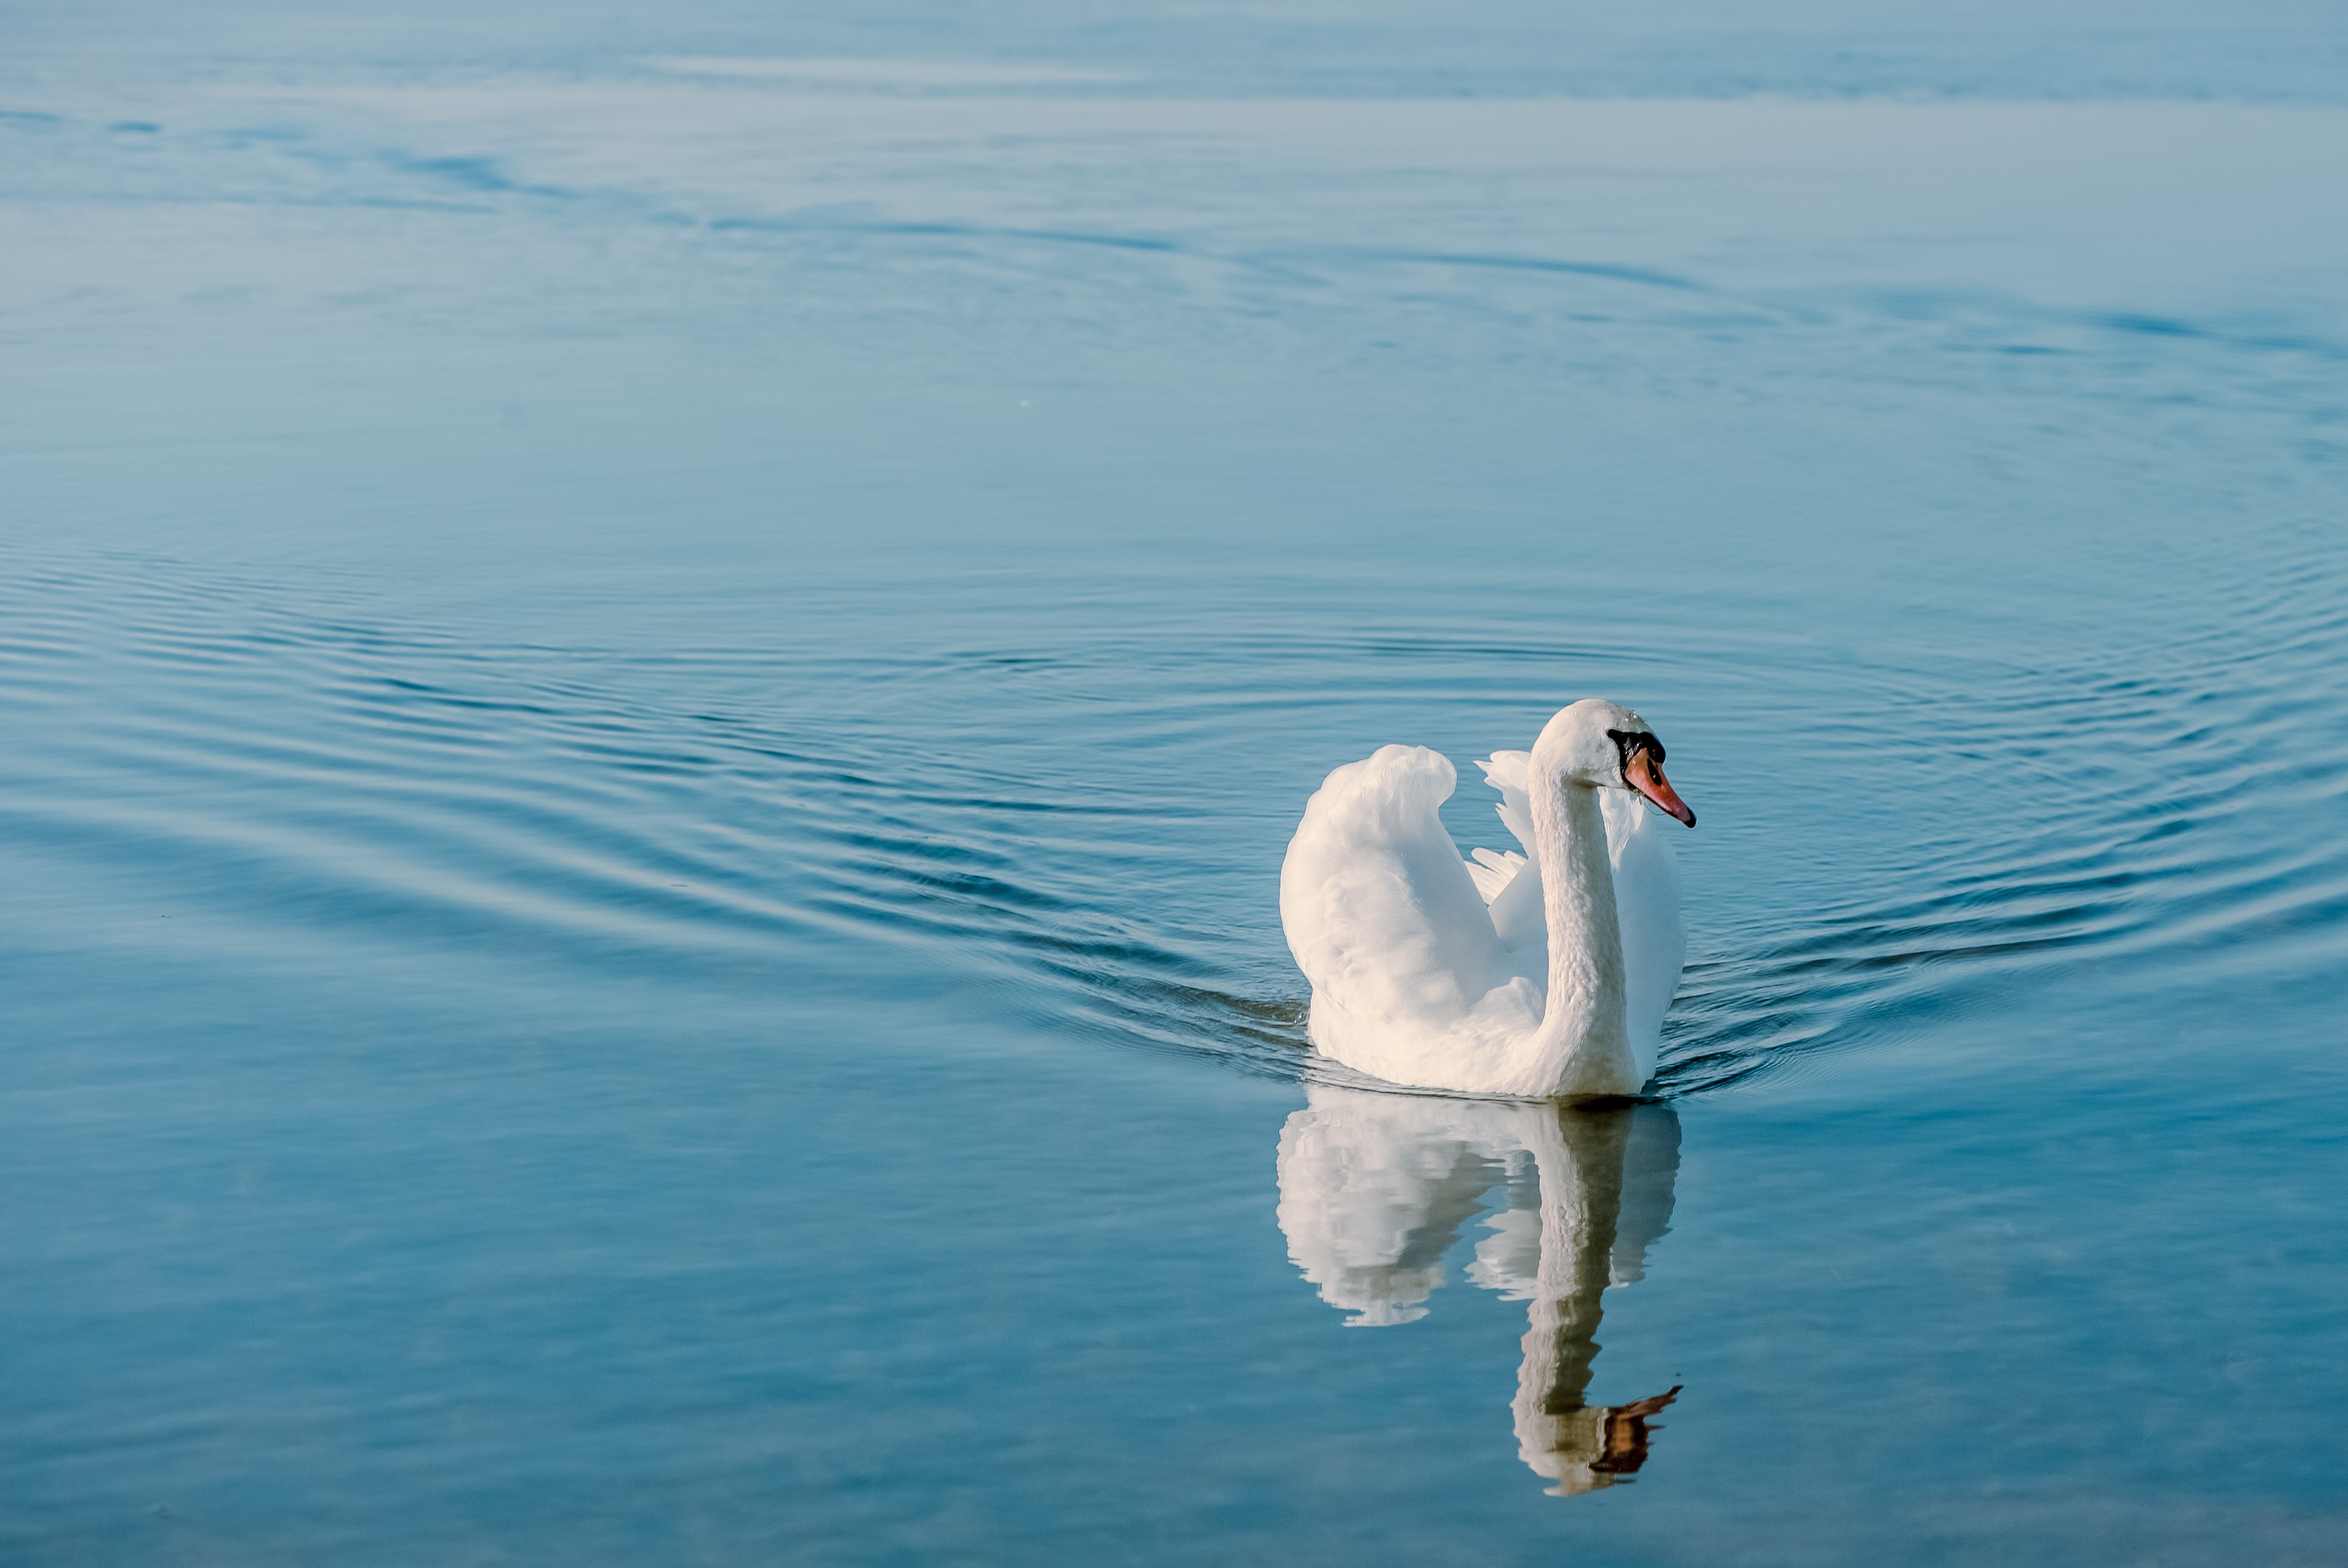
sea, coast, water, nature, ocean, bird, white, wave, animal, seabird, ice, plumage, swan, water bird, white bird